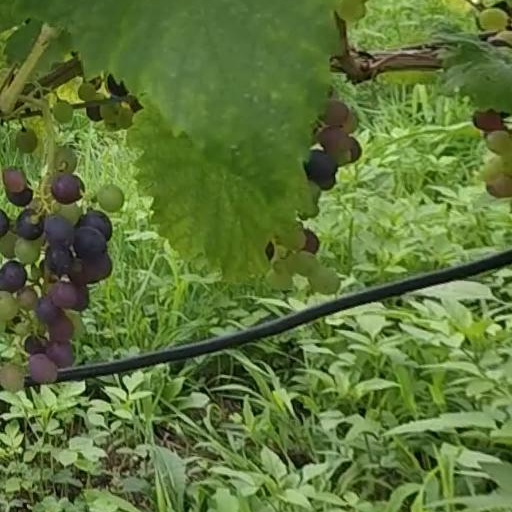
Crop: grape